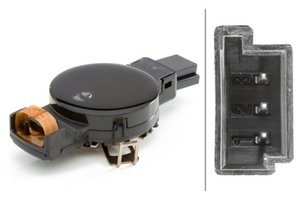
حساس المطر - BMW 325I ( 2013 )
حساس المطر - BMW 325I ( 2013 ) If product description isn't matching, just WhatsApp us – we sell all types of products. إذا لم يكن وصف المنتج مطابقًا، راسلنا واتساب – نحن نبيع جميع أنواع القطع. Brand / الماركة: BMW Part Number / رقم القطعة: '11270701 Fitment Details | تفاصيل التركيب Model / السيارة: 325I Variant / النوع: Year(s) / الموديل: Year :- 2013 Fits: 325I – – Year :- 2013 يركب على: 325I – – Year :- 2013 Availability | توفر القطعة القطعة Original موجودة أو نقدر نوفرها بسرعة. نوفر فقط قطع مضمونة لأغلب السيارات. This original part is in stock or can be arranged fast. We only supply verified genuine parts. Price & Fitment | السعر والتركيب السعر ممكن يختلف حسب السيارة. راسلنا واتساب للتأكيد قبل الطلب. Price may vary based on model. WhatsApp us to confirm before placing order. About MHAM | مهام – Trusted Auto Parts Store in Kuwait | محل قطع غيار موثوق في الكويت MHAM Auto موجود في الفروانية – الكويت، متخصصين في بيع قطع غيار السيارات الأصلية أونلاين وداخل الكويت. 📍 Location: Farwaniya, Kuwait 📧 Email: mham.software.team@gmail.com 📞 Phone: +965 509 79677 ✅ نوفر أكثر من 1.2 مليون قطعة غيار سيارات لجميع الأنواع والموديلات، مثل: كمبريسر مكيف (A/C Compressors) تحكم تكييف داخلي (HVAC Panels) محركات الدفع الرباعي (4WD Actuators) بواجي كاملة (Spark Plug Kits) وأكثر من كذا بكثير... جميع القطع أصلية أو نفس الأصلي OEM ومضمونة من ناحية الجودة والأداء. مناسب للمستهلك العادي أو الورش والميكانيكيين. ✅ إذا تبحث عن قطع غيار سيارات في الكويت، MHAM Auto هو وجهتك الموثوقة.
Brand: BMW
Category: Vehicles & Parts > Vehicle Parts & Accessories > Motor Vehicle Parts > Motor Vehicle Sensors & Gauges > Rain Sensors